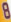
Number: 8